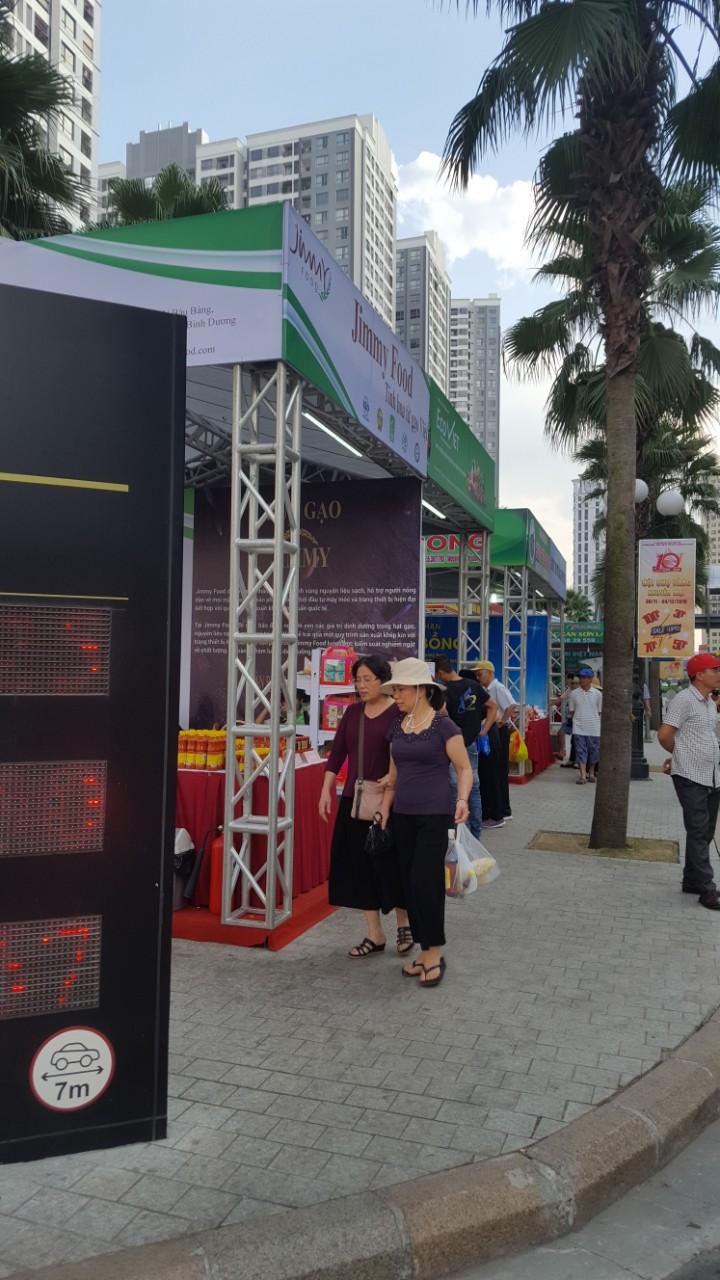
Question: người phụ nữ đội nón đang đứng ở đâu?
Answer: ở vỉa hè